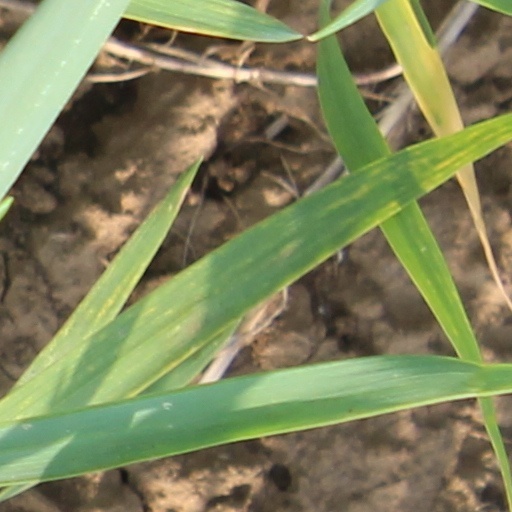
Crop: wheat